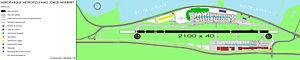
L'aéroport Jorge-Newbery est l'aéroport de trafic national et régional de Buenos Aires, en Argentine. Il fut inauguré en 1947, sur des terrains gagnés sur le Rio de la Plata, dans le quartier de Palermo. Il porte son nom en hommage au pionnier de l'aéronautique argentine, Jorge Newbery.